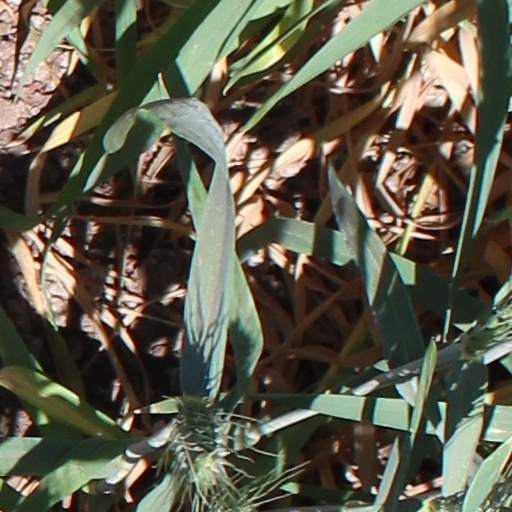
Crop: wheat